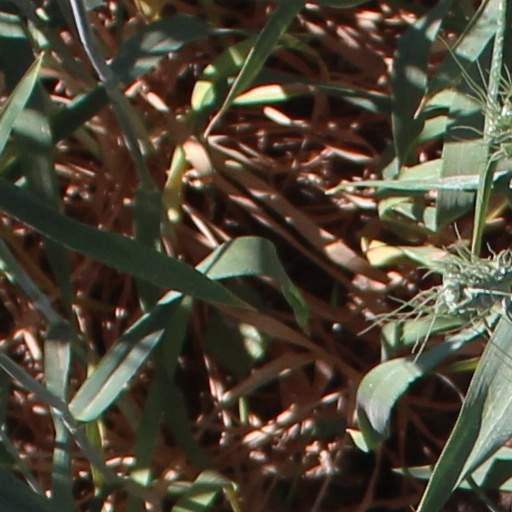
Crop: wheat